Coarraze

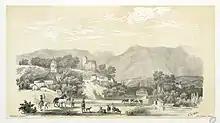
Coarraze in 1843 by Eugène de Malbos.

Due to its proximity to the town of Nay it is often normally referred to with the double barreled name "Coarraze-Nay" (such as its use in "Union sportive Coarraze Nay" or the SNCF train station "Coarraze-Nay"). Coarraze-Nay station has rail connections to Tarbes, Pau, Bordeaux and Bayonne.